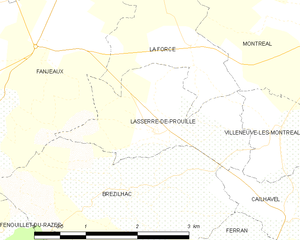
Carte des communes françaises: Lasserre-de-Prouilhe